Chicago Avenue Pumping Station

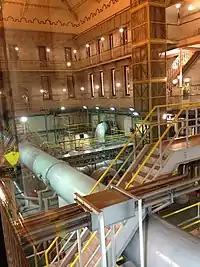
Inside the pumping station

In 2003 and 2004 the building underwent an award-winning adaptive reuse project, in which much of its interior was converted to a theater space which now houses the Lookingglass Theatre Company. The redevelopment projects carried out at this time include roof deck replacement, façade restoration, exterior architectural lighting improvements, landscaping improvements, and lead paint abatement. The remainder of the building still serves as an active pumping station, as of 2018.